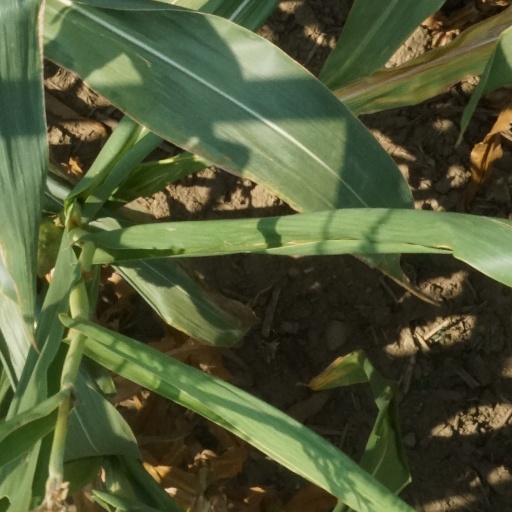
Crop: maize; corn